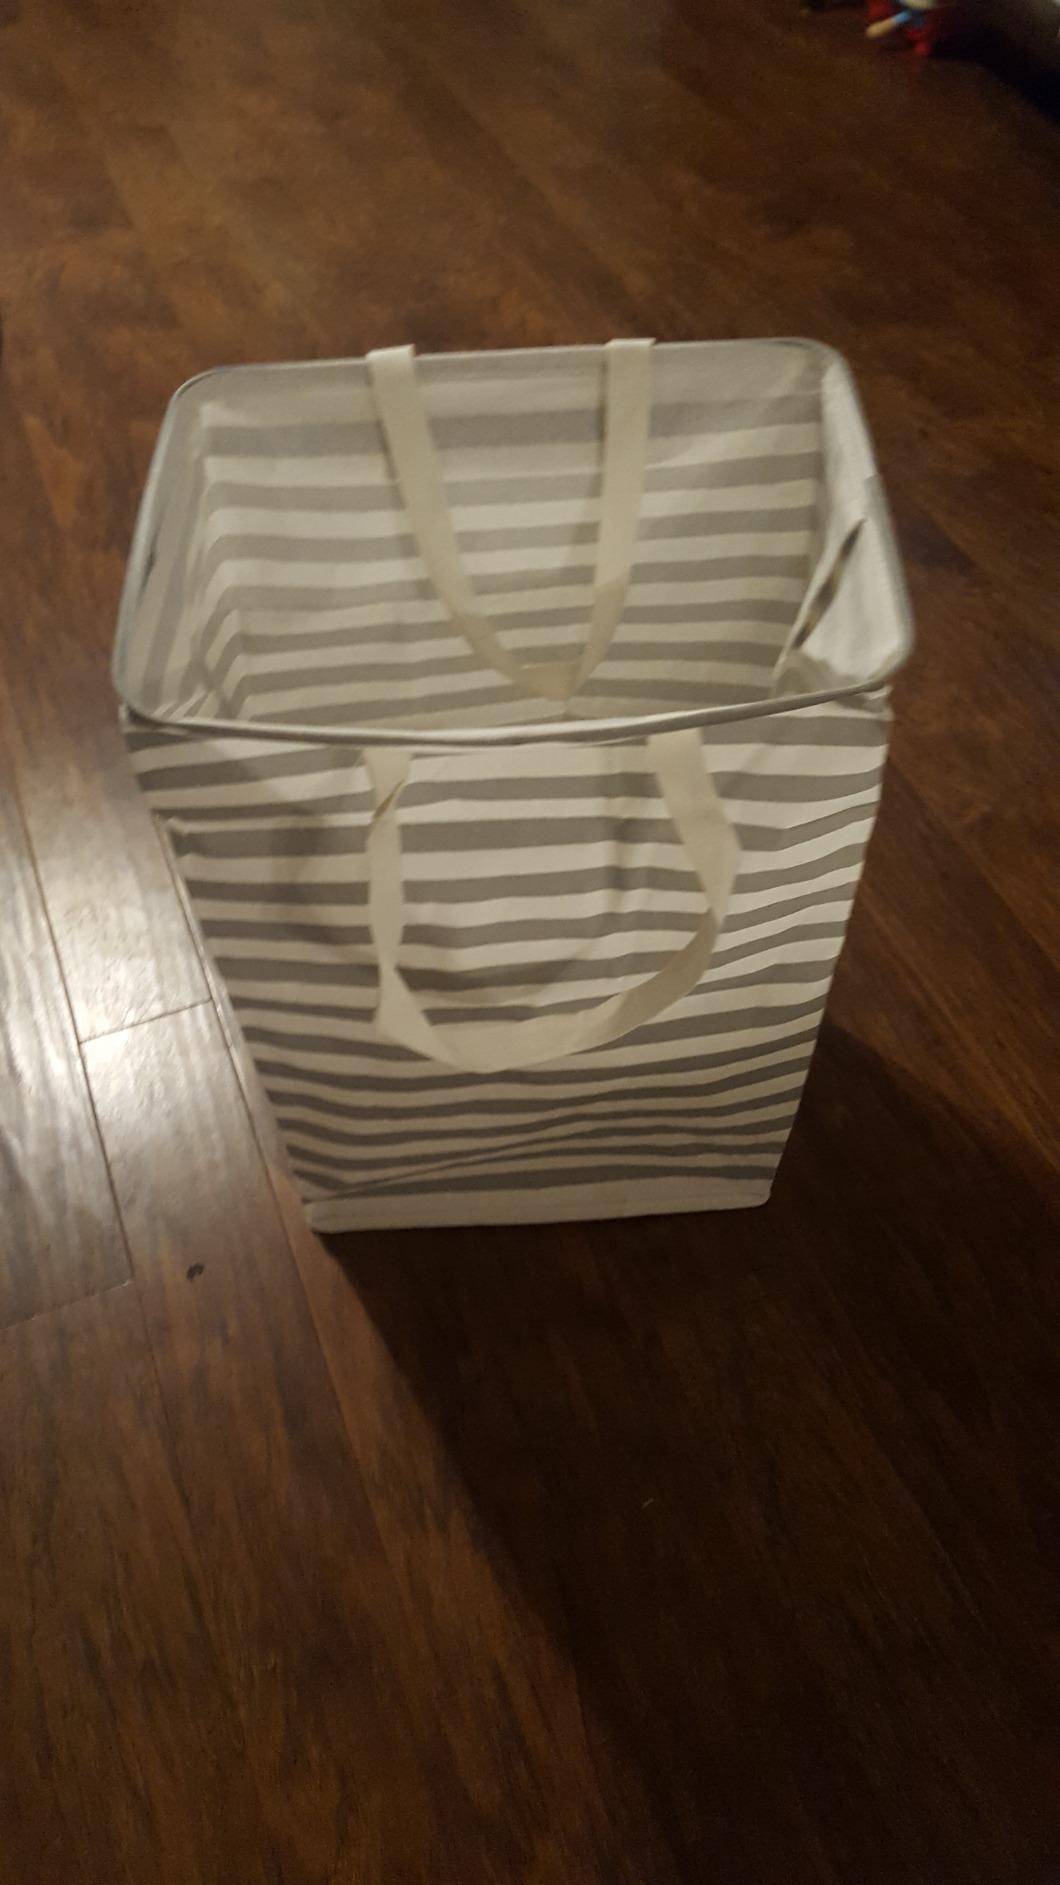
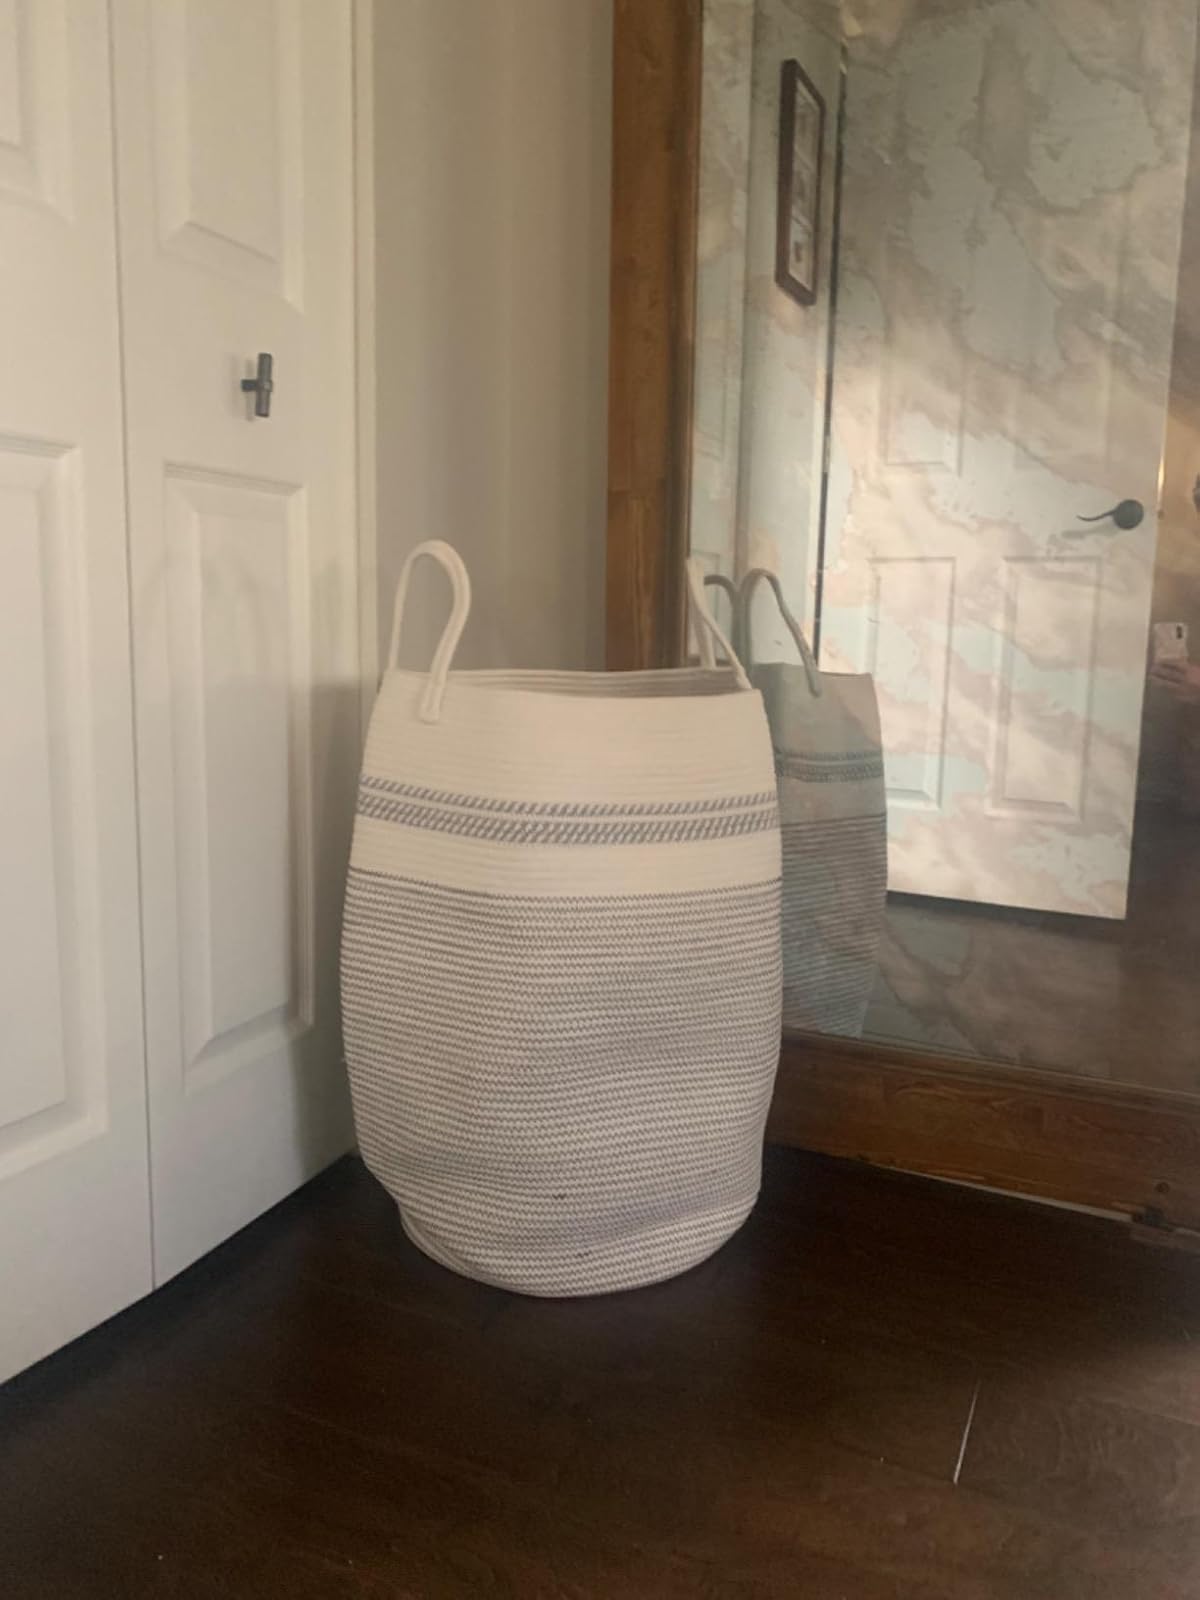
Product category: items_hamper
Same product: no